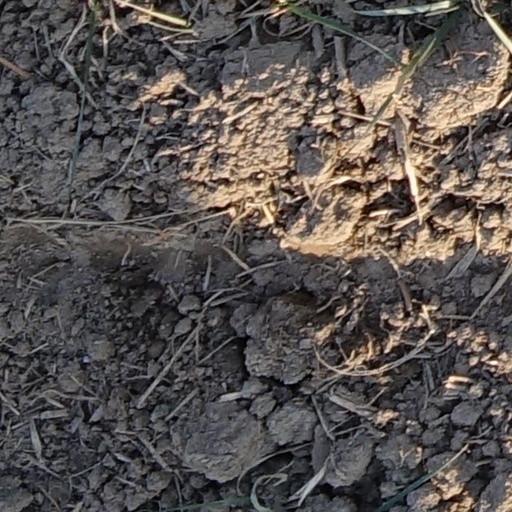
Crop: wheat